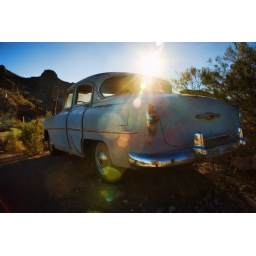
Old rusty classic and vintage car in the rural Nevada desert near Techatticup Mine at sunset.